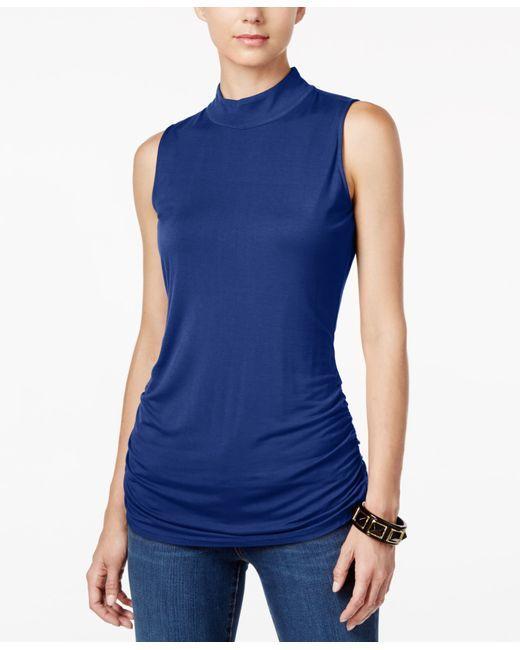
blaue Body Fit Tunika, Rollkragen